Molecular genetics

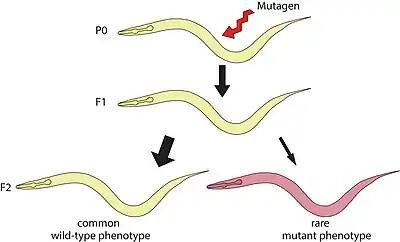
An example of forward genetics in "C. elegans" (a nematode) using mutagenesis

Reverse genetics is the term for molecular genetics techniques used to determine the phenotype resulting from an intentional mutation in a gene of interest. The phenotype is used to deduce the function of the un-mutated version of the gene. Mutations may be random or intentional changes to the gene of interest. Mutations may be a missense mutation caused by nucleotide substitution, a nucleotide addition or deletion to induce a frameshift mutation, or a complete addition/deletion of a gene or gene segment. The deletion of a particular gene creates a gene knockout where the gene is not expressed and a loss of function results (e.g. knockout mice). Missense mutations may cause total loss of function or result in partial loss of function, known as a knockdown. Knockdown may also be achieved by RNA interference (RNAi). Alternatively, genes may be substituted into an organism's genome (also known as a transgene) to create a gene knock-in and result in a gain of function by the host. Although these techniques have some inherent bias regarding the decision to link a phenotype to a particular function, it is much faster in terms of production than forward genetics because the gene of interest is already known.